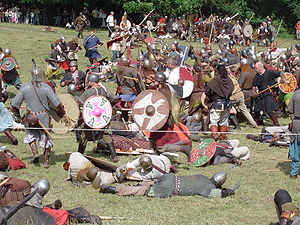
Vikinger / Arv / Post-middelalderlig opfattelse / I moderne populærkultur
Moderne reenactment af vikingekamp.
Vikinger var nordiske søfarere, der rejste, plyndrede og handlede i Nordeuropa. De kom primært fra Skandinavien og rejste over et stort område i Nord-, Central- og Østeuropa. Vikingetiden varede fra slutningen af 700-tallet til sent i 1000-tallet. Termen bruges på mange sprog om de indbyggerne i de samfund, som fandtes i vikingernes hjemland.